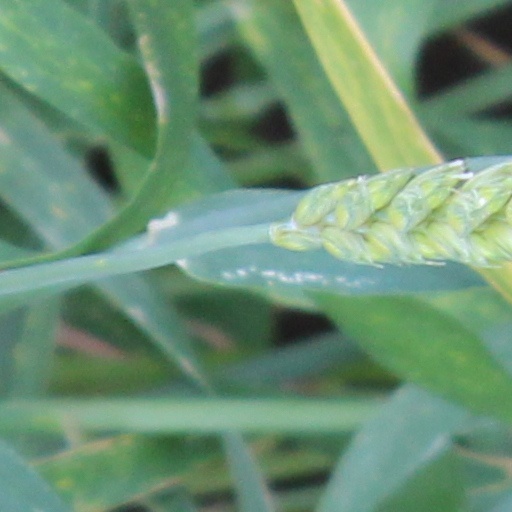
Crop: wheat